Zinca Golescu National College

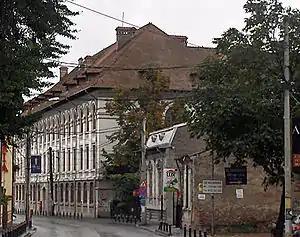
Zinca Golescu National College

The Zinca Golescu National College is a public day high school located at 34 Egalității Street, Pitești, Romania.